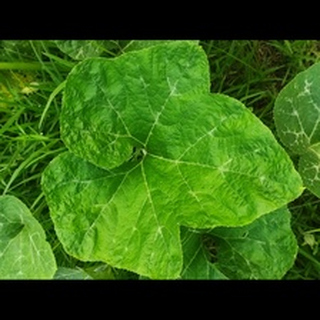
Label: healthy_pumpkin